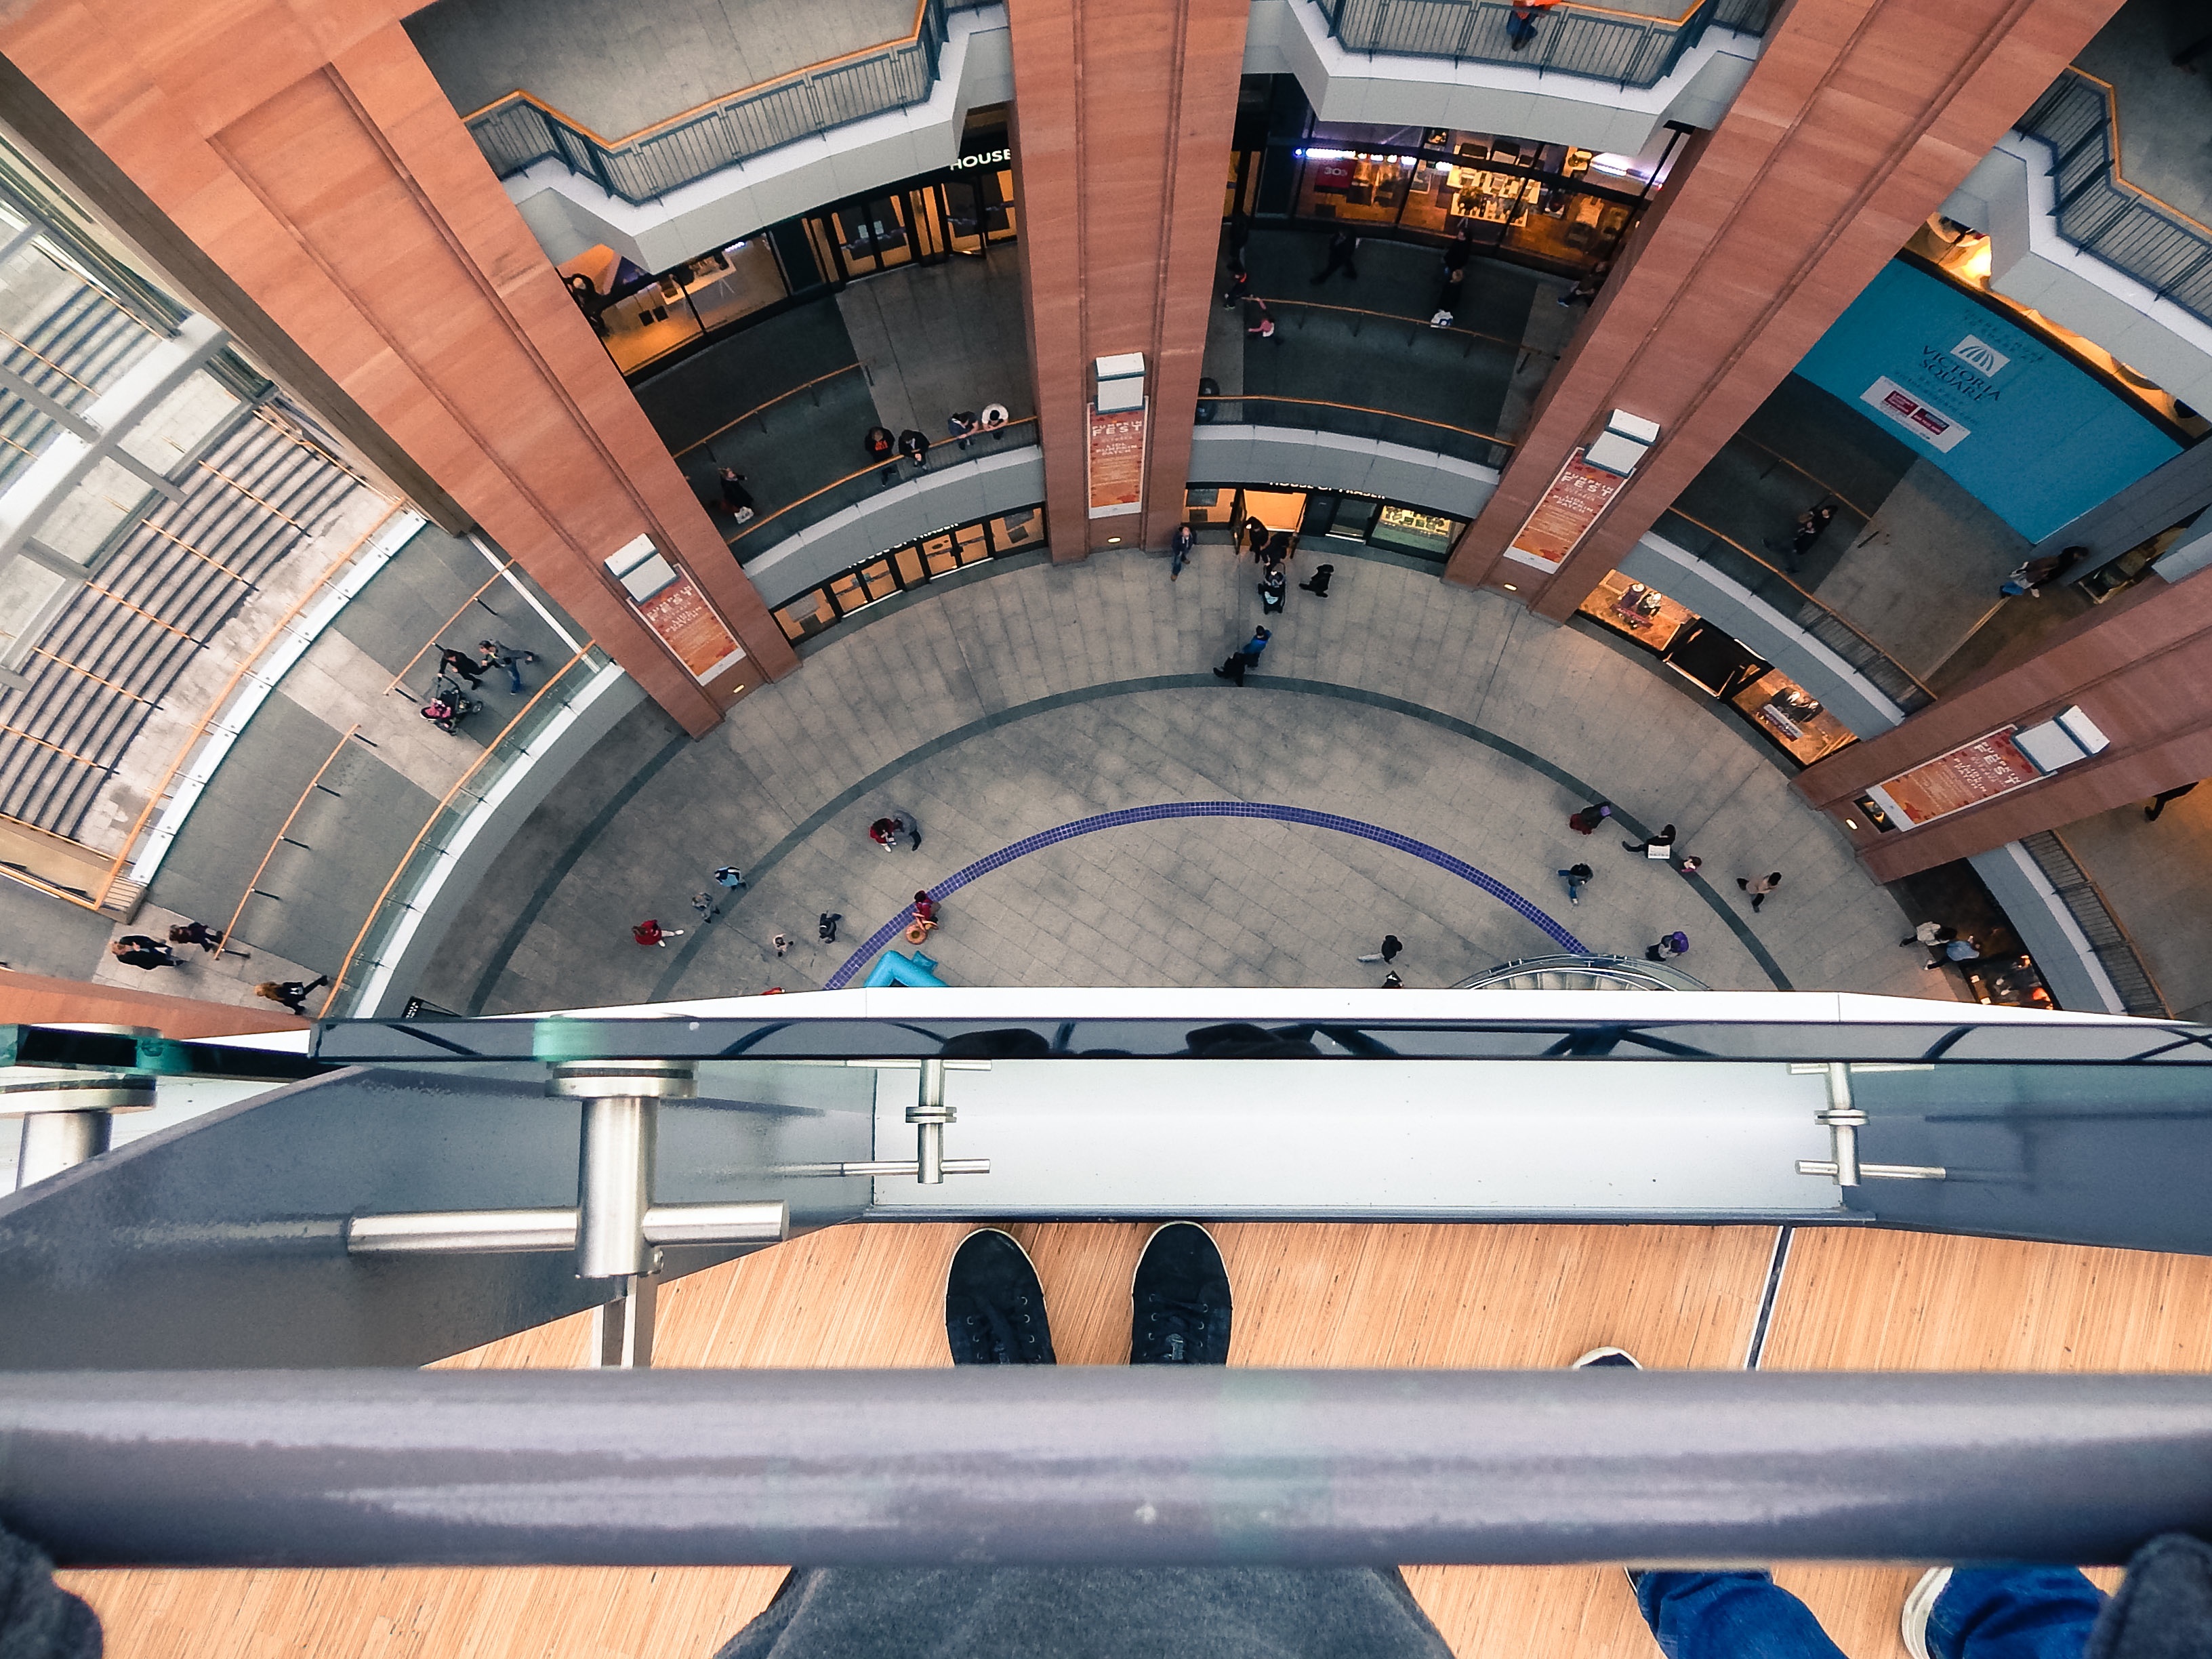
architecture, structure, vehicle, yacht, stadium, theatre, arena, sport venue